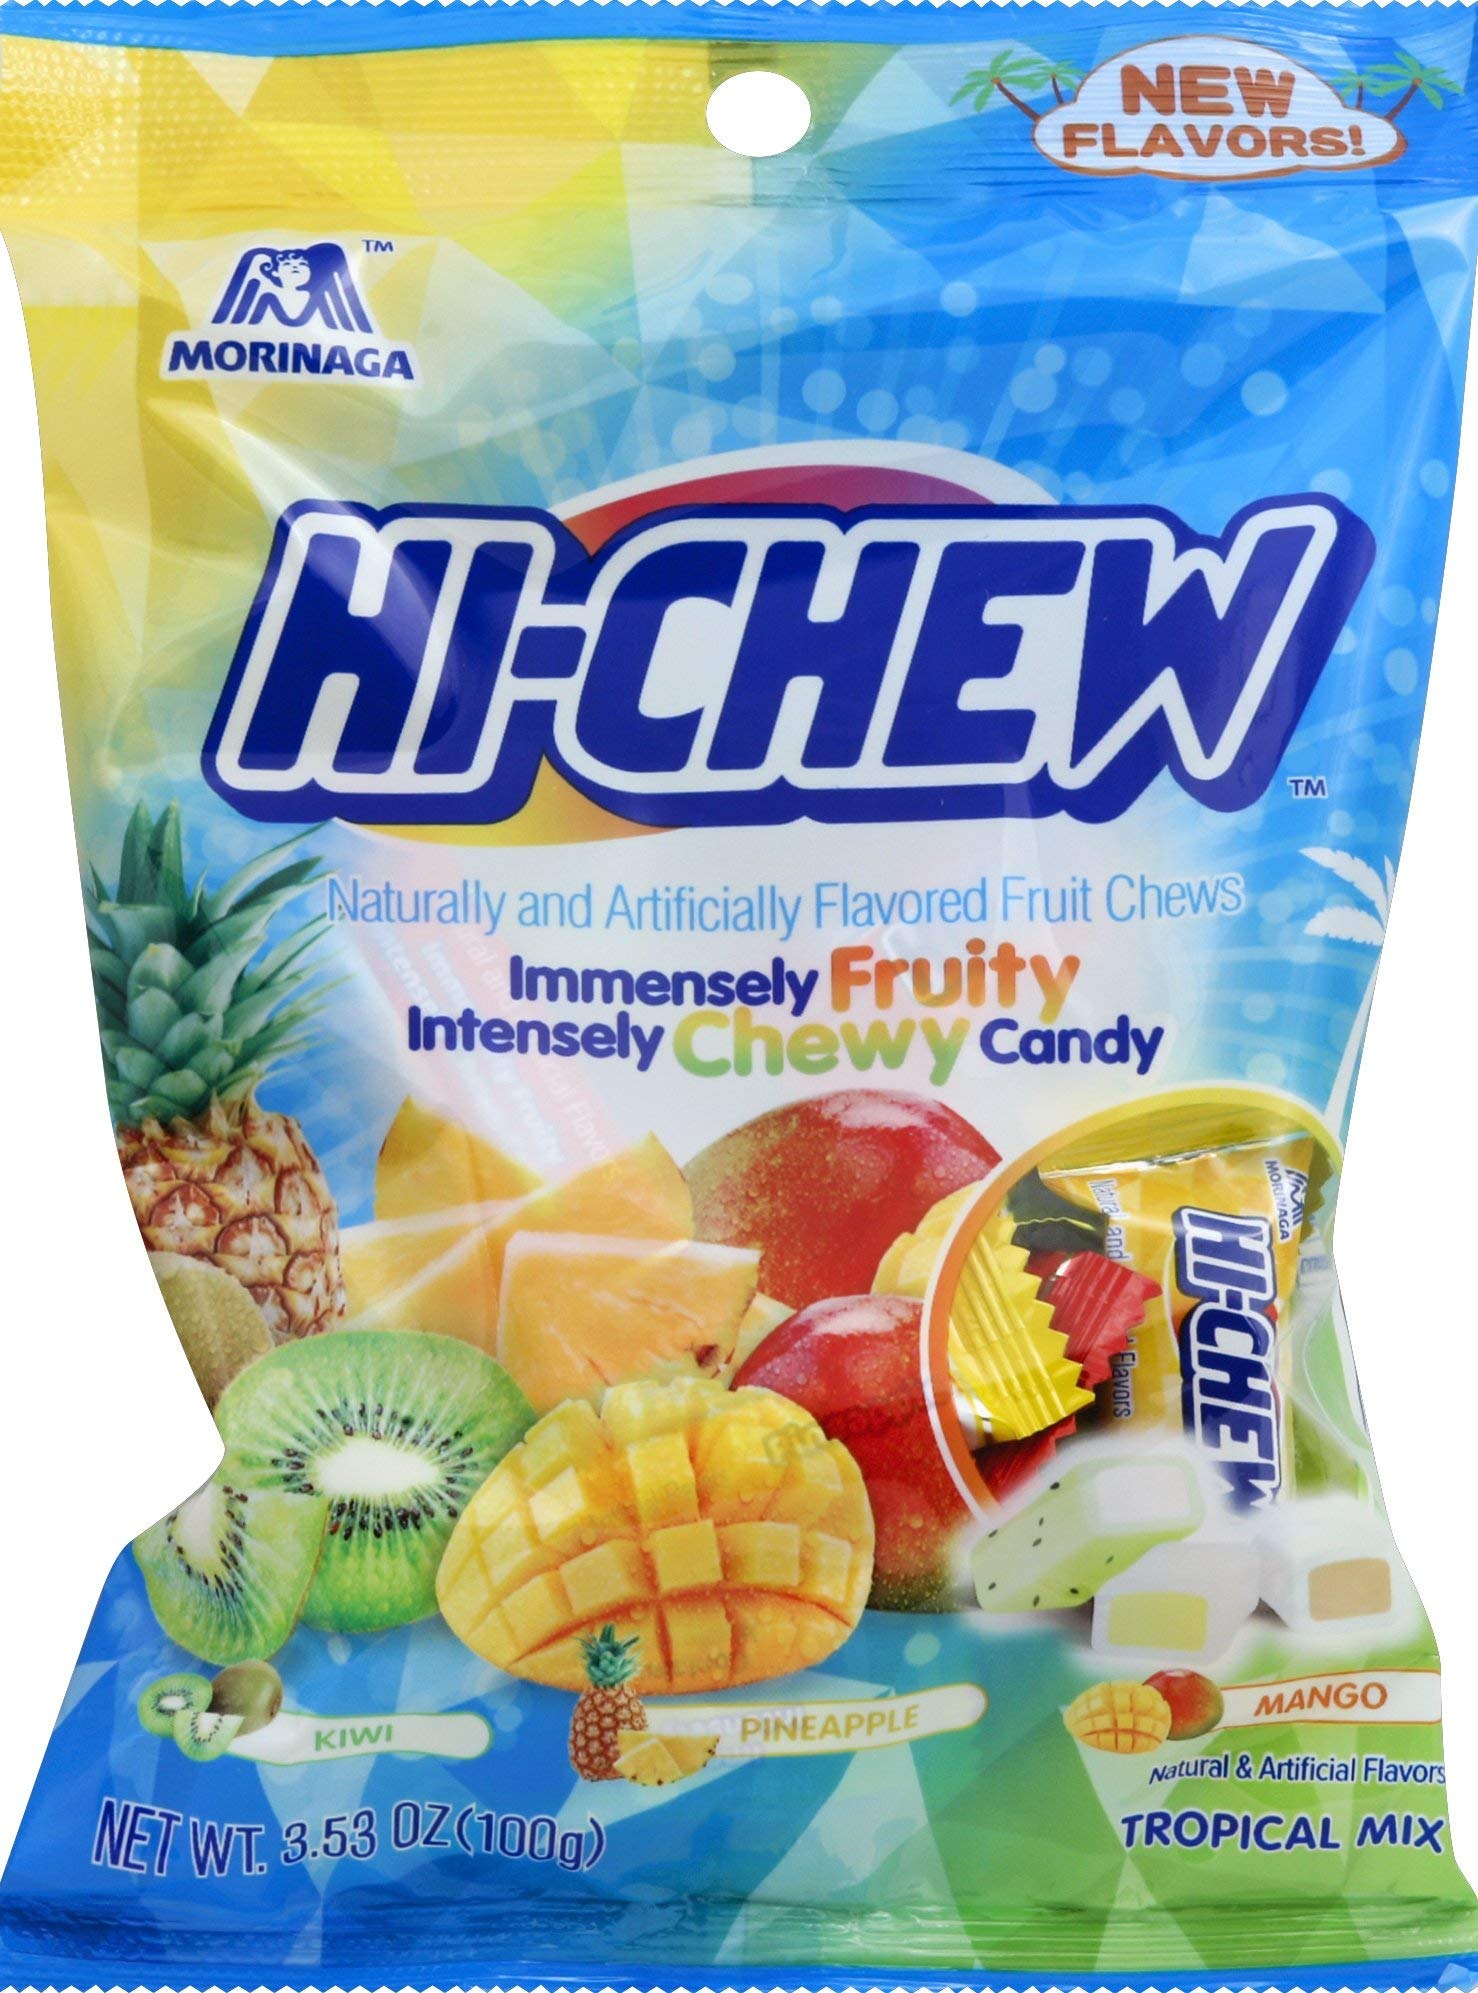
Item Name: Hi-Chew Bags, Tropical Mix, 3.53 oz
Bullet Point 1: Tropical Mix
Bullet Point 2: HI-CHEW is an explosion of real, fruity flavors with a long lasting chewy texture
Bullet Point 3: Contains real fruit juices and purees, no artificial colors, gluten free, cholesterol-free, and 0g Trans Fat
Bullet Point 4: HI-CHEW has long been the #1 soft candy in Japan, and in recent years, has become a hit in the rest of Asia and America
Value: 3.53
Unit: Ounce

Price: 2.99